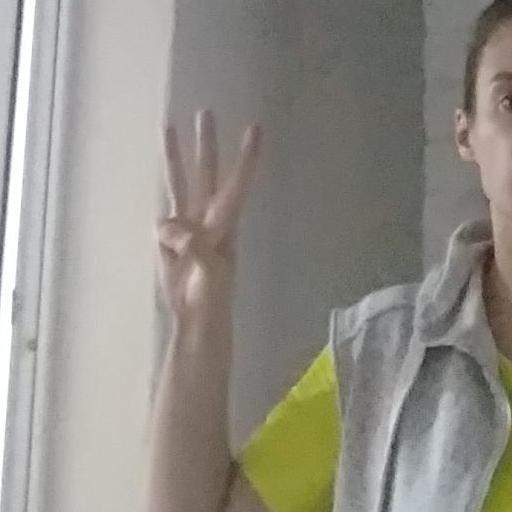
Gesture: three